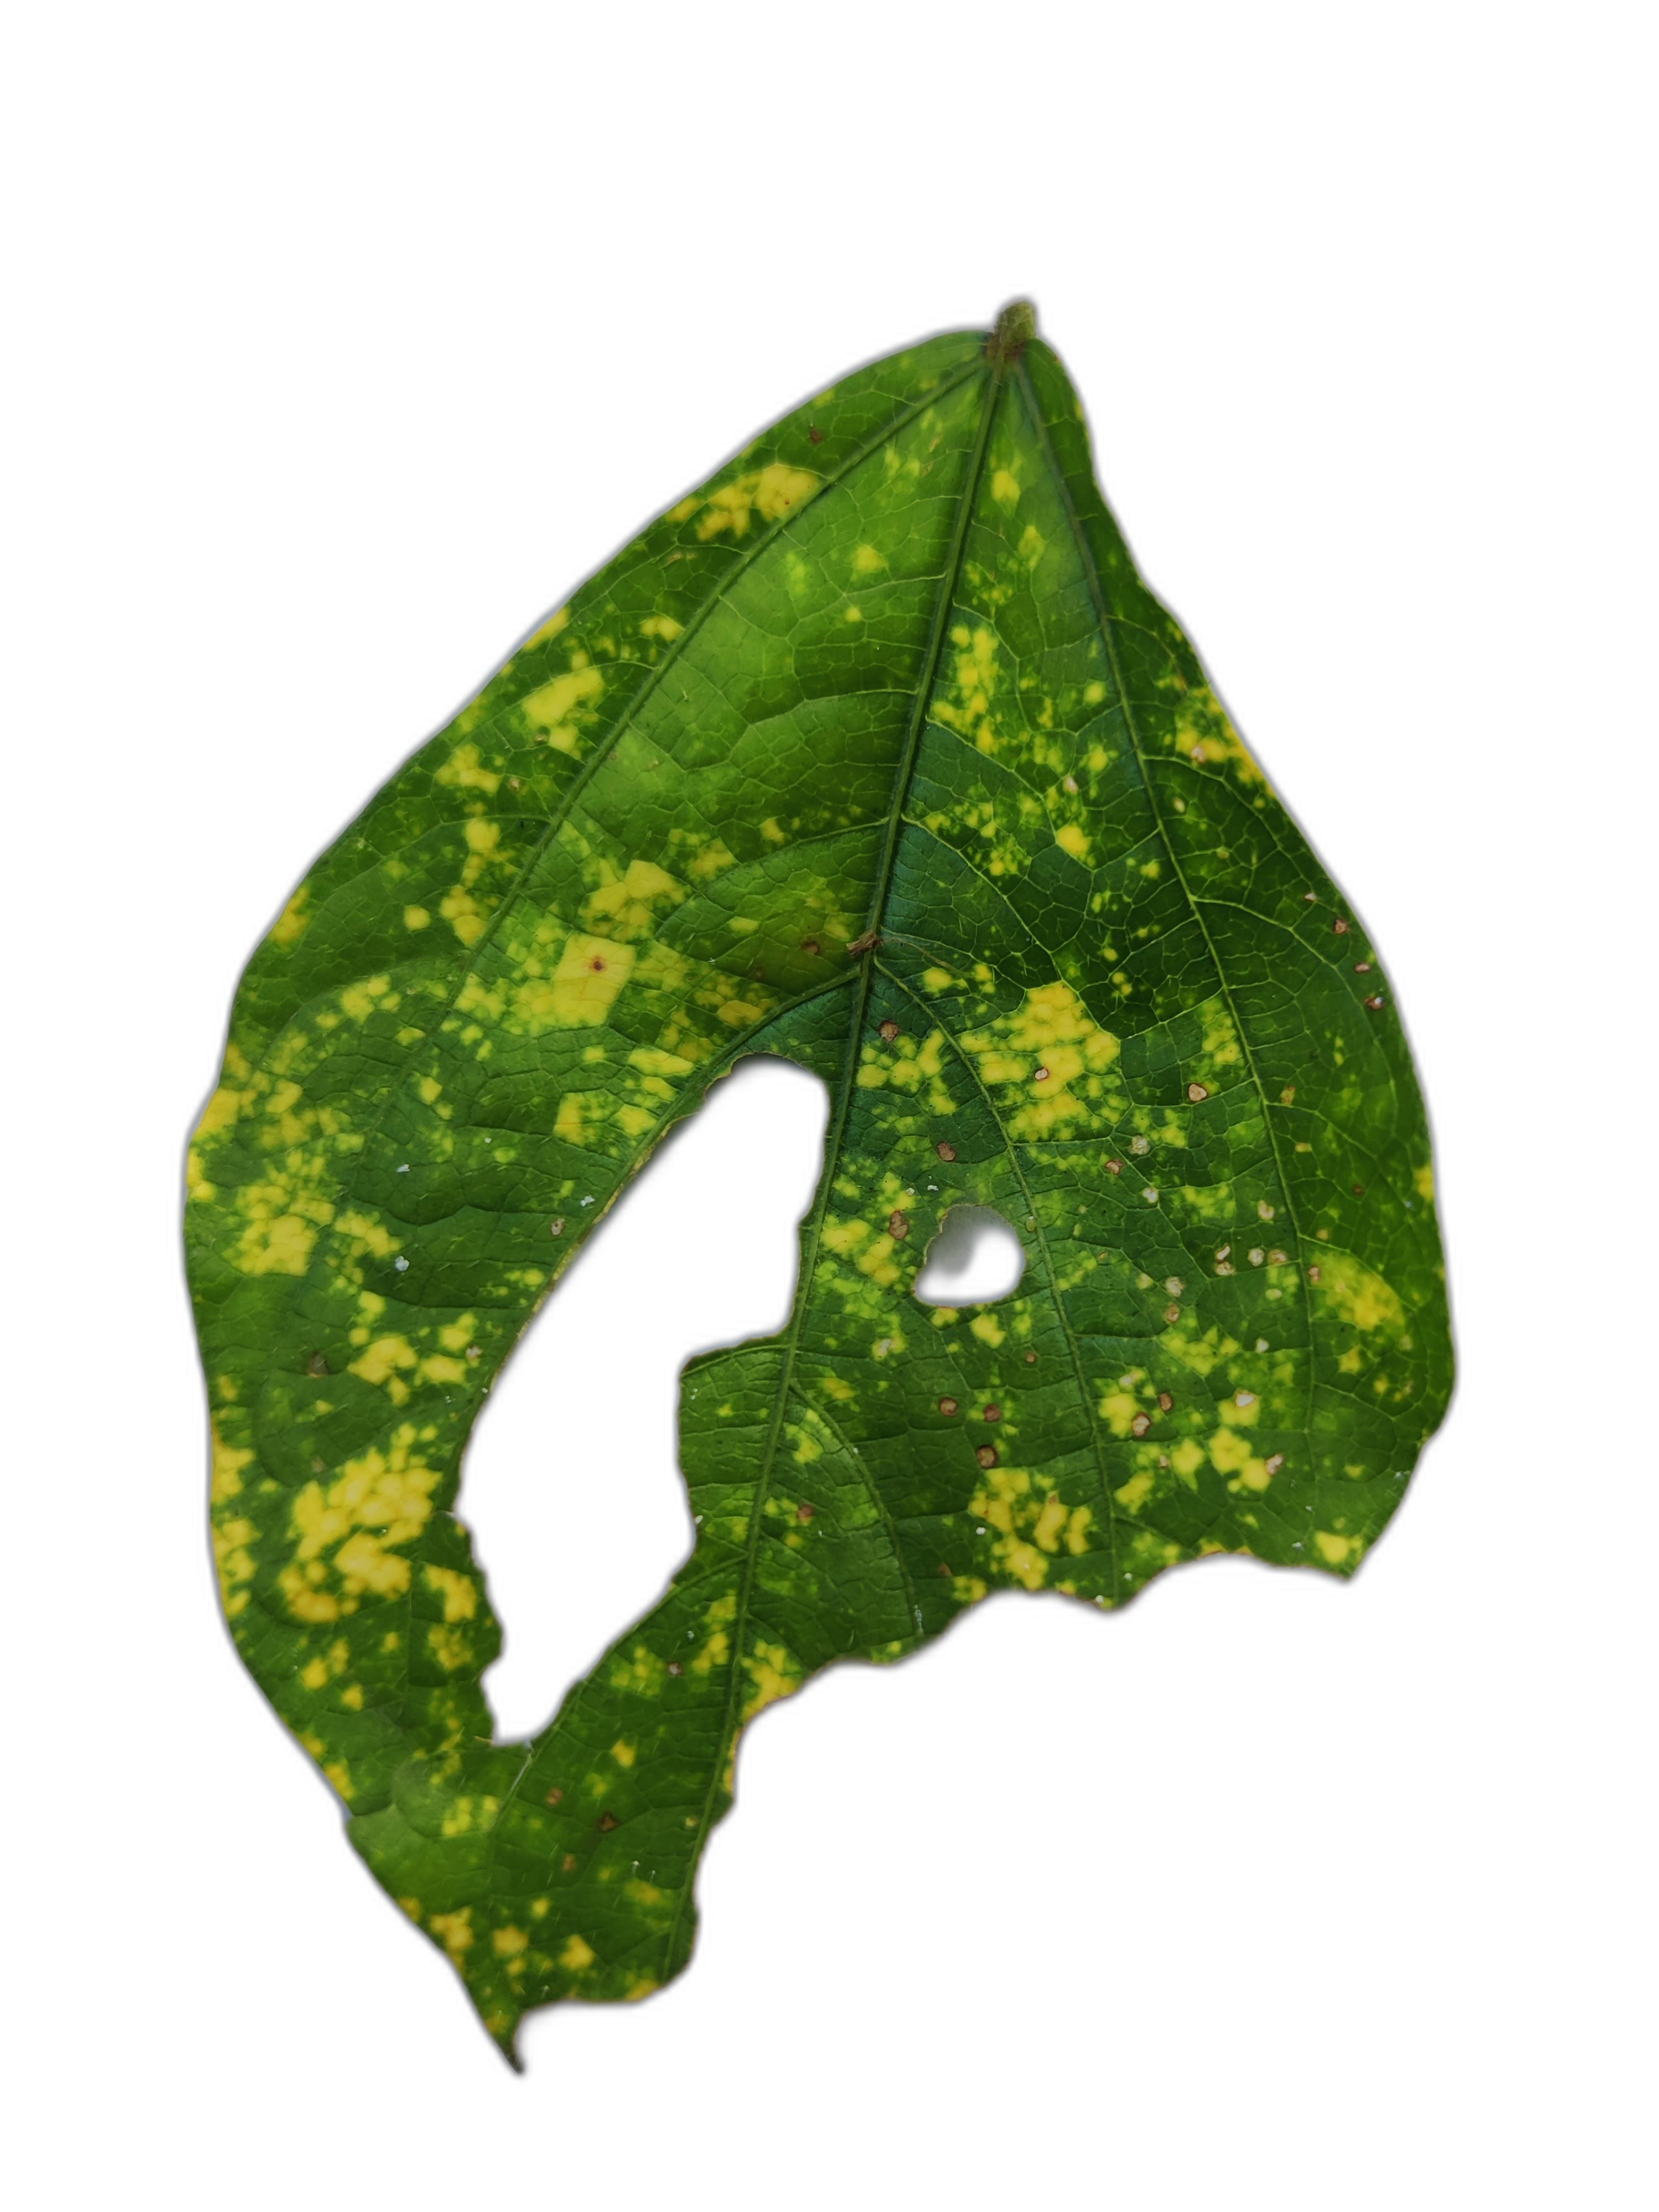
Label: Yellow Mosaic